The Need for Speed

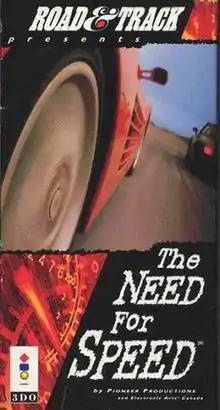
3DO box art, featuring a Ferrari 512TR and a Porsche 911 (993)

Road & Track Presents: The Need for Speed is a 1994 racing game developed by EA Canada, originally known as Pioneer Productions, and published by Electronic Arts for 3DO. It was later ported to other platforms with additional tracks and cars, including to MS-DOS, PlayStation, Sega Saturn, and Microsoft Windows in 1996, on which it was subtitled SE ("Special Edition").